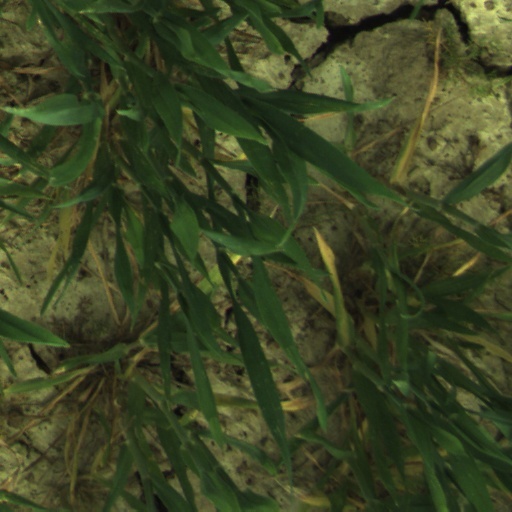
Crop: wheat